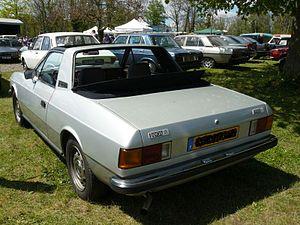
Photo prise le 1er Mai 2012 à Chelles.
La Lancia Beta, arborant le monogramme Lancia β, est la première voiture Lancia à avoir été créée, en 1972, après la reprise par le groupe Fiat, en 1969.